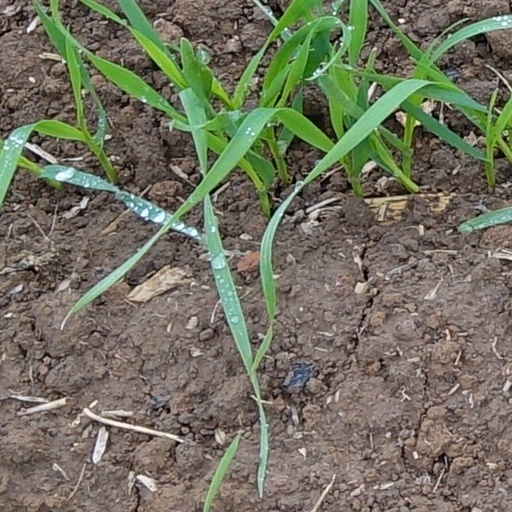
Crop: wheat